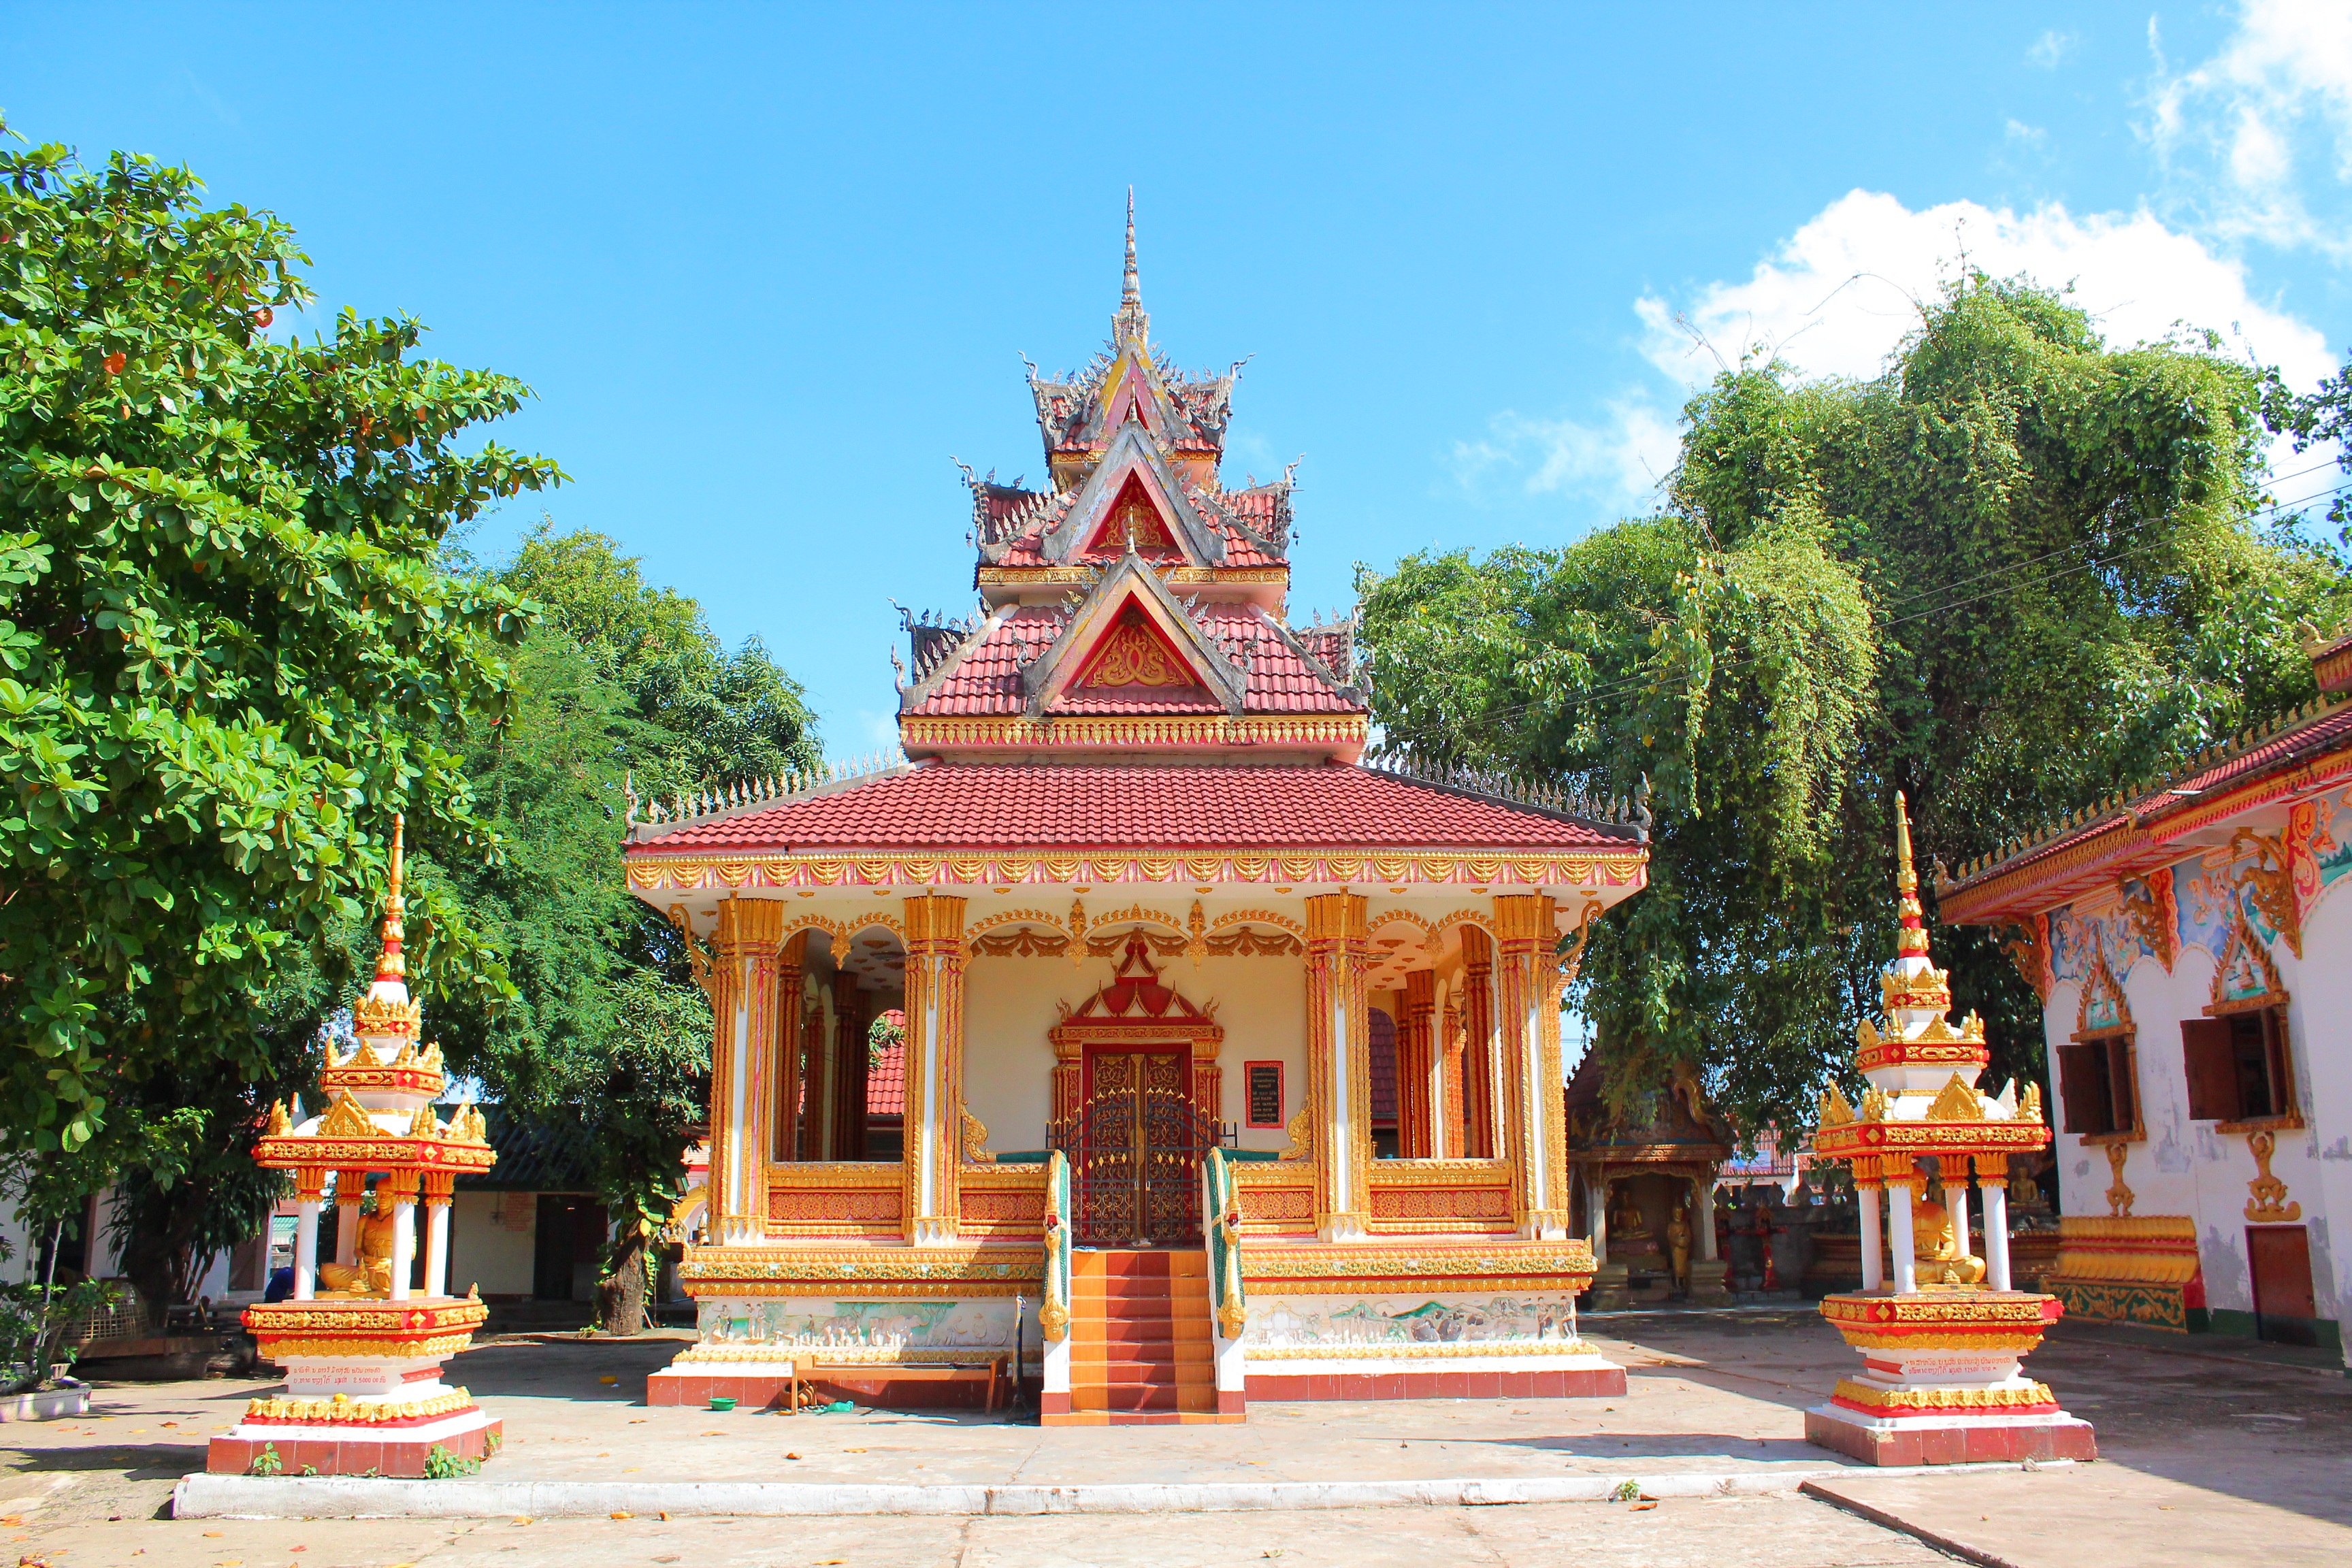
building, travel, tower, buddhism, asia, landmark, place of worship, temple, shrine, buddha, chinese architecture, pagoda, wat, hindu temple, historic site, shinto shrine